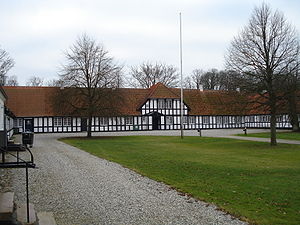
Kalø Hovedgård
Kalø Hovedgård.
Kalø Hovedgård eller Kalø Ladegård er en herregård uden for byen Rønde i Bregnet Sogn i Syddjurs Kommune.Kronens jorder på det sydlige Djursland hørte indtil enevældens indførelse i 1660 under Kalø Len. Godset blev styret fra Kalø Slot, hvortil der var bygget en ladegård til godsdriften. I 1672 forærede kong Christian 5. alle Kaløs bygninger til sin halvbror Ulrik Frederik Gyldenløve, der havde brug for byggematerialer til opførelsen af sit palæ i København. Kronen solgte 1690 Kalø til greve Conrad Reventlow. I de følgende 250 år var Kalø nu i privat eje.